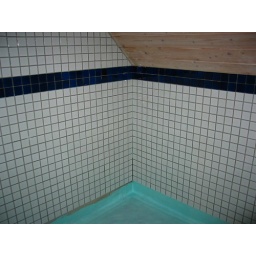
The tiles are now on the wall and the floor is covered by the smelly blue layer. A good bit on the way...